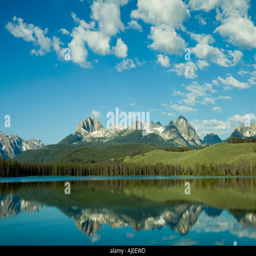
mountain at left is at ft taken